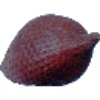
Label: Salak 1